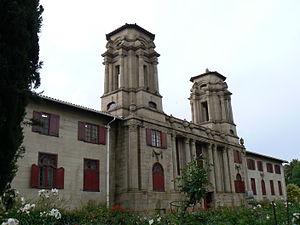
L'État libre est une des neuf provinces d'Afrique du Sud depuis 1994. L'État libre est peuplé d'environ 2,8 millions d'habitants.